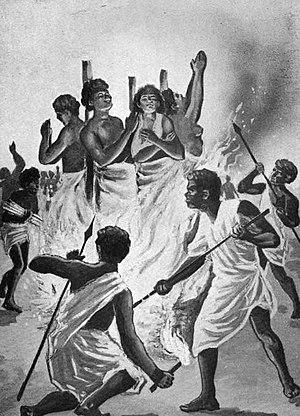
Illustration des martyrs chretiens brules vifs par Ranavalona I de Madagascar